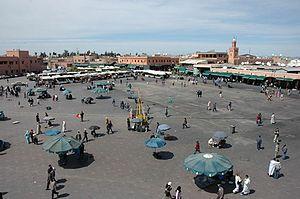
Hubert Boukobza est un patron de boîte de nuit et homme d'affaires né le 20 août 1950 à Tunis et mort le 8 mai 2018 à Paris. Il connaît une grande notoriété dans les années 1980 et 1990 après le rachat en 1984 de la boîte de nuit Les Bains Douches dont il fait un lieu incontournable des nuits parisiennes. Il a deux filles, Julie Boukobza, co-curatrice d'expositions au Palais de Tokyo et Lily McMenamy, actrice et mannequin née de l'union avec le top model américain, Kristen McMenamy.